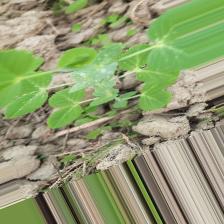
Label: Powdery Mildew